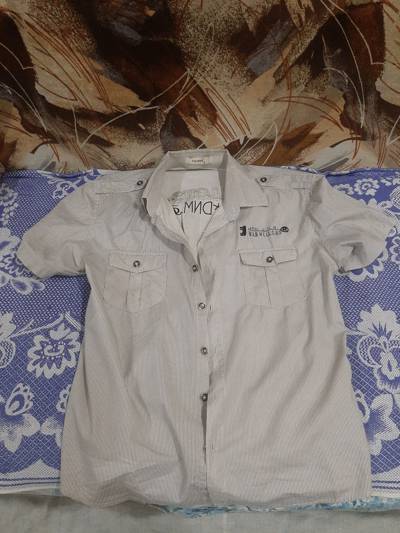
Waste category: clothes